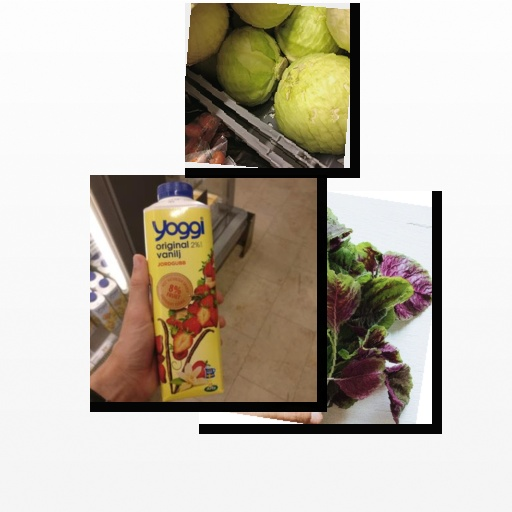
Food items: cabbage, amaranth, strawberry_yogurt